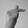
ASL letter: T